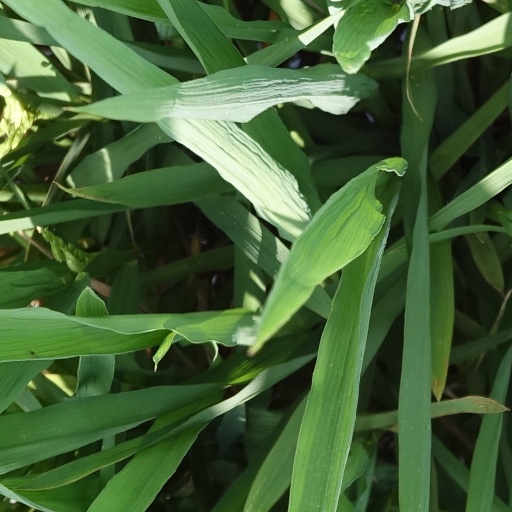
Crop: rice